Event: Nepal Earthquake
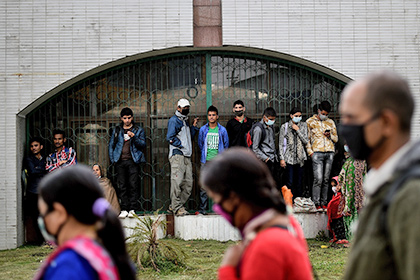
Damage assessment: no_damage